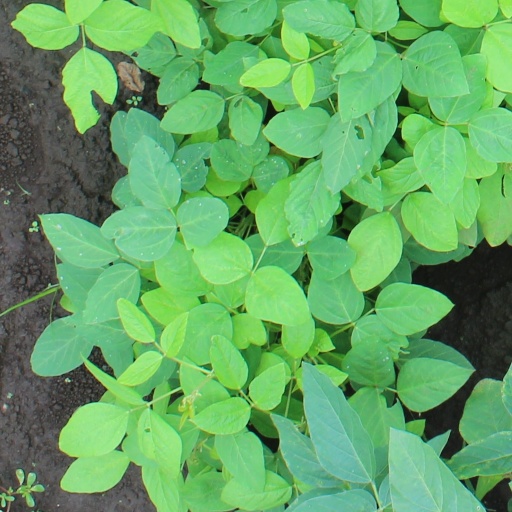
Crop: soybean